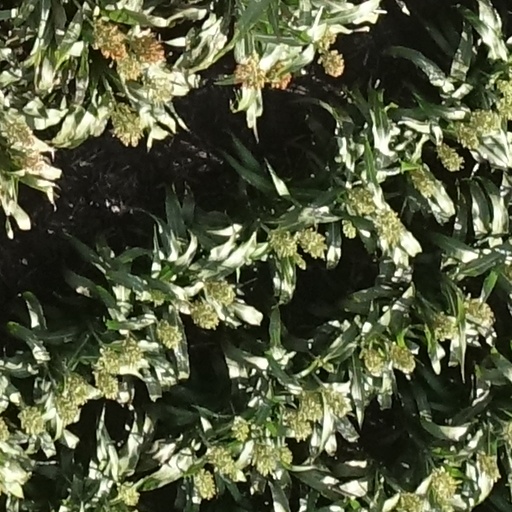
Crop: sorghum